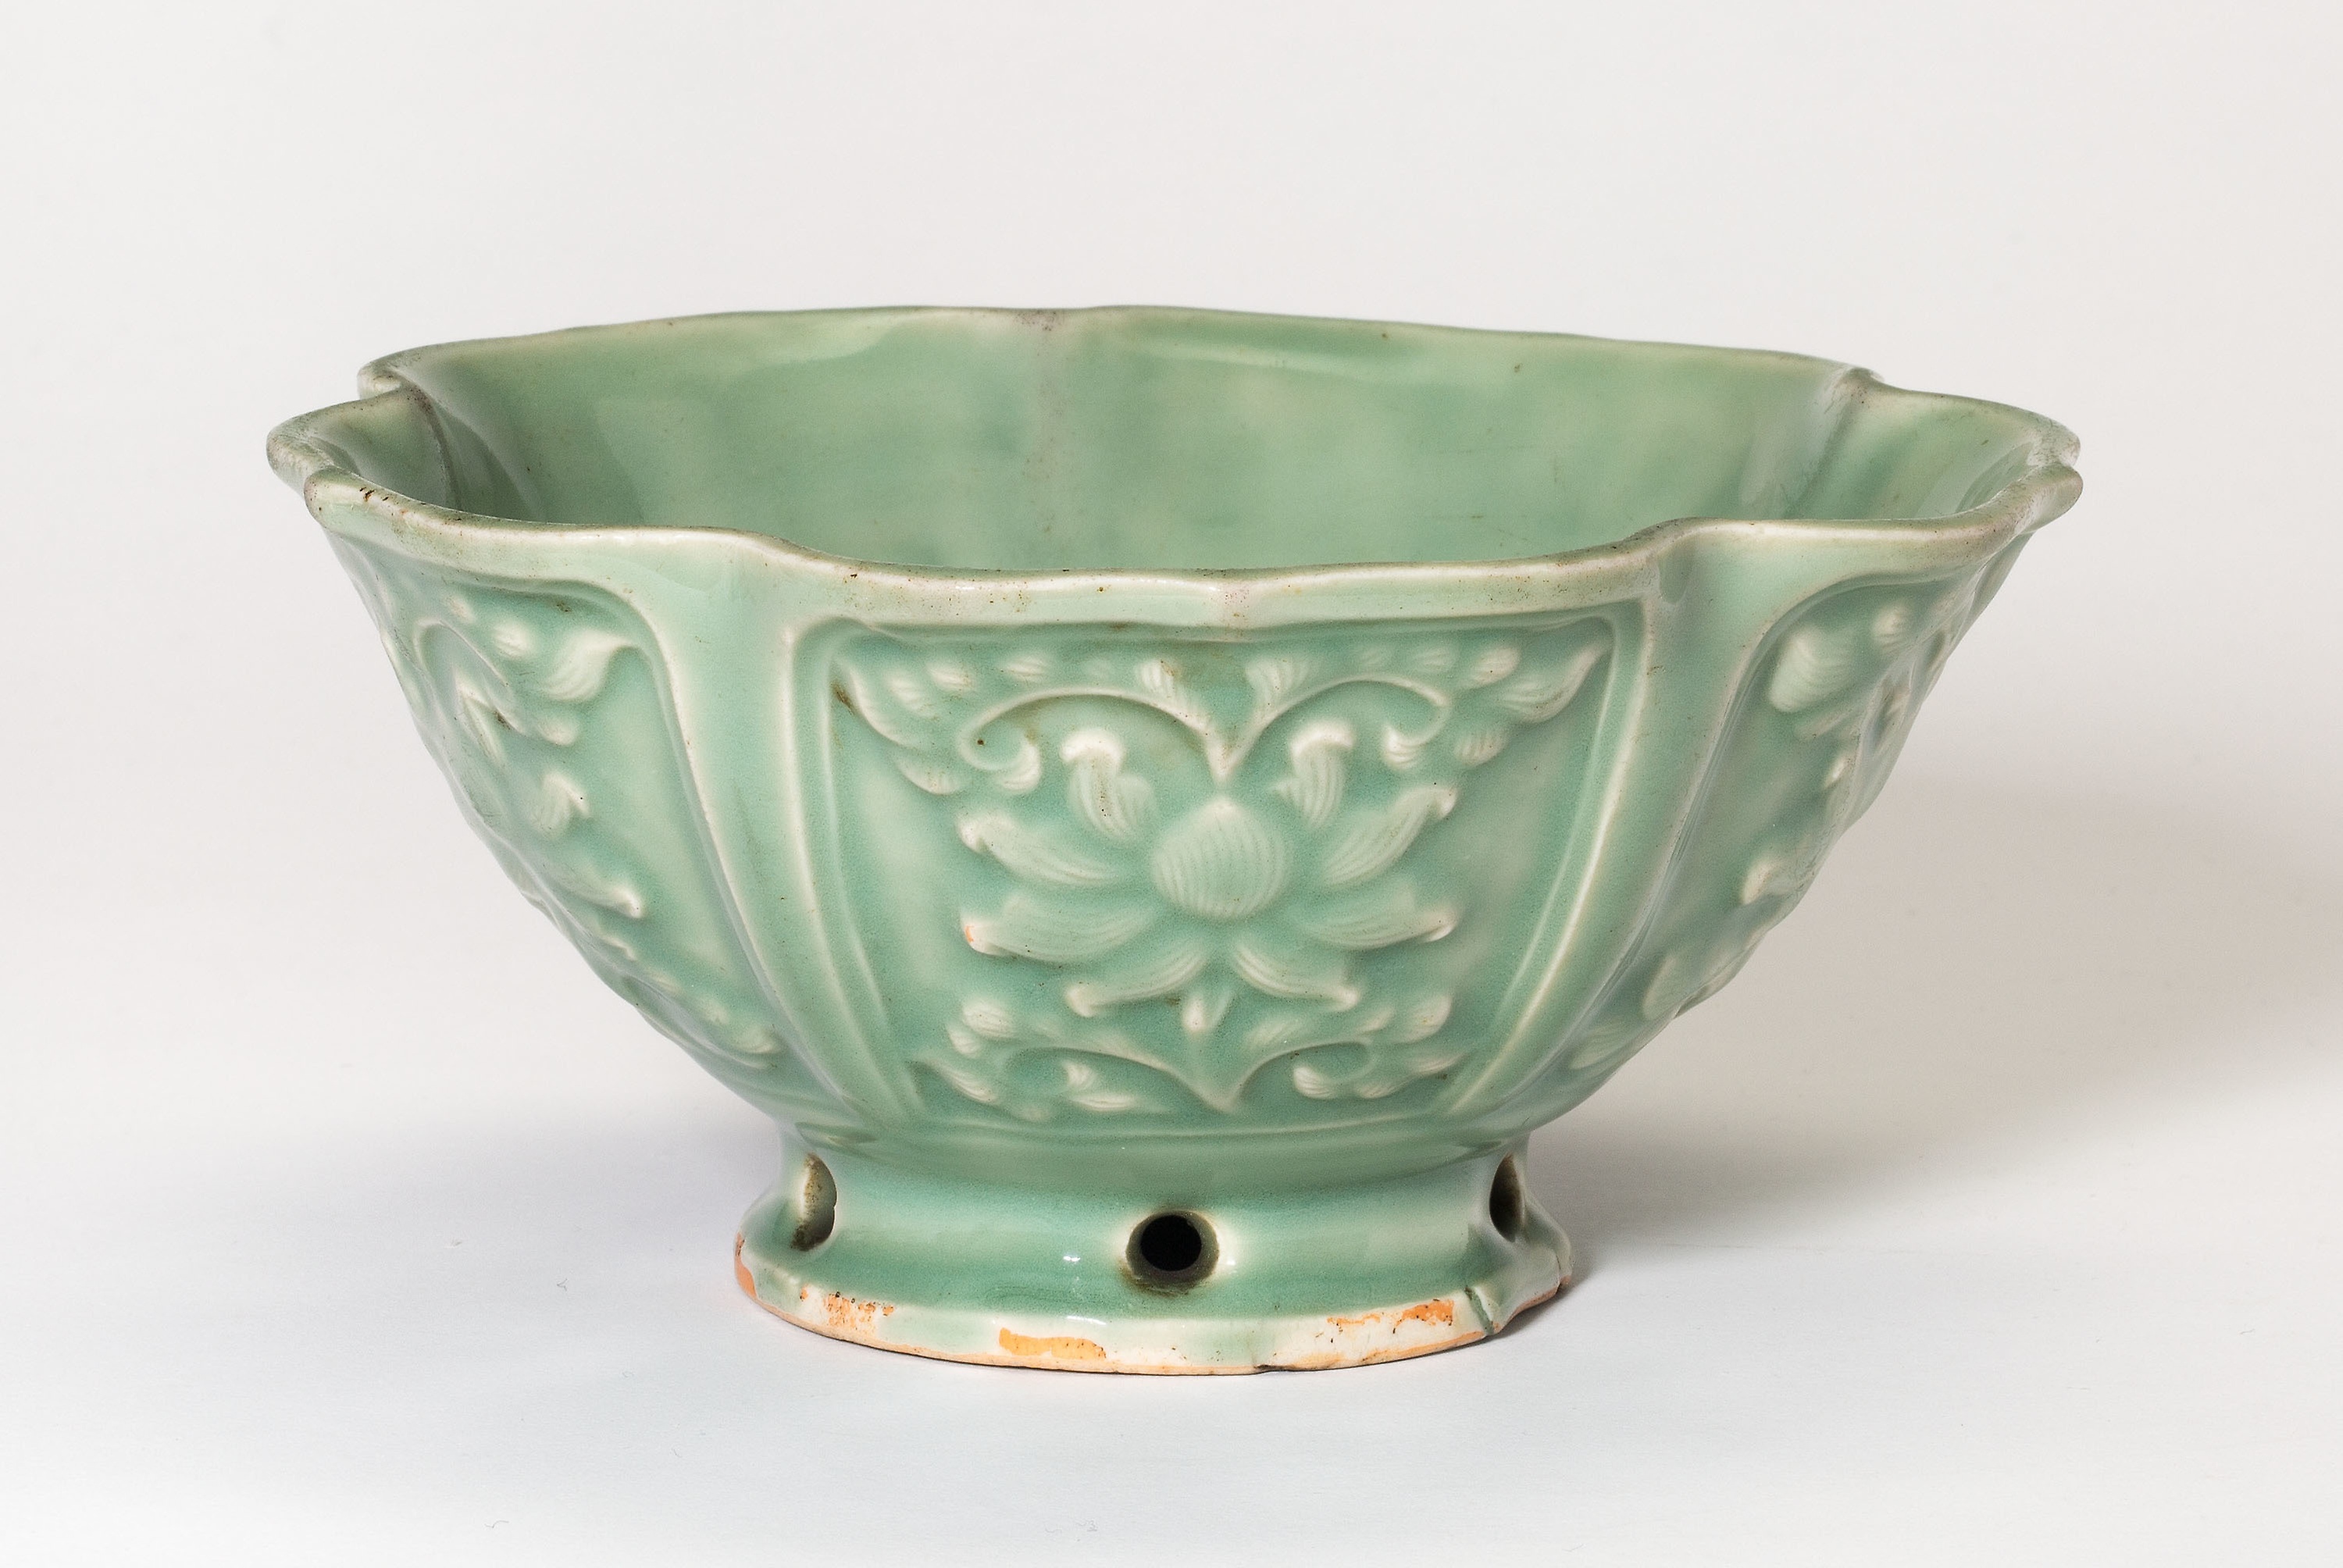
green, bowl, porcelain, turquoise, tableware, ceramic, dishware, serveware, aqua, earthenware, teacup, glass, drinkware, flowerpot, mixing bowl, punch bowl, pottery